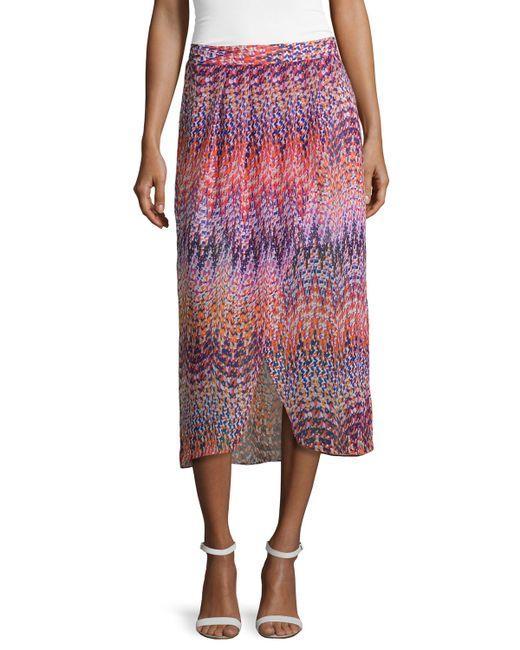
Midirock in bunter Häkeloptik